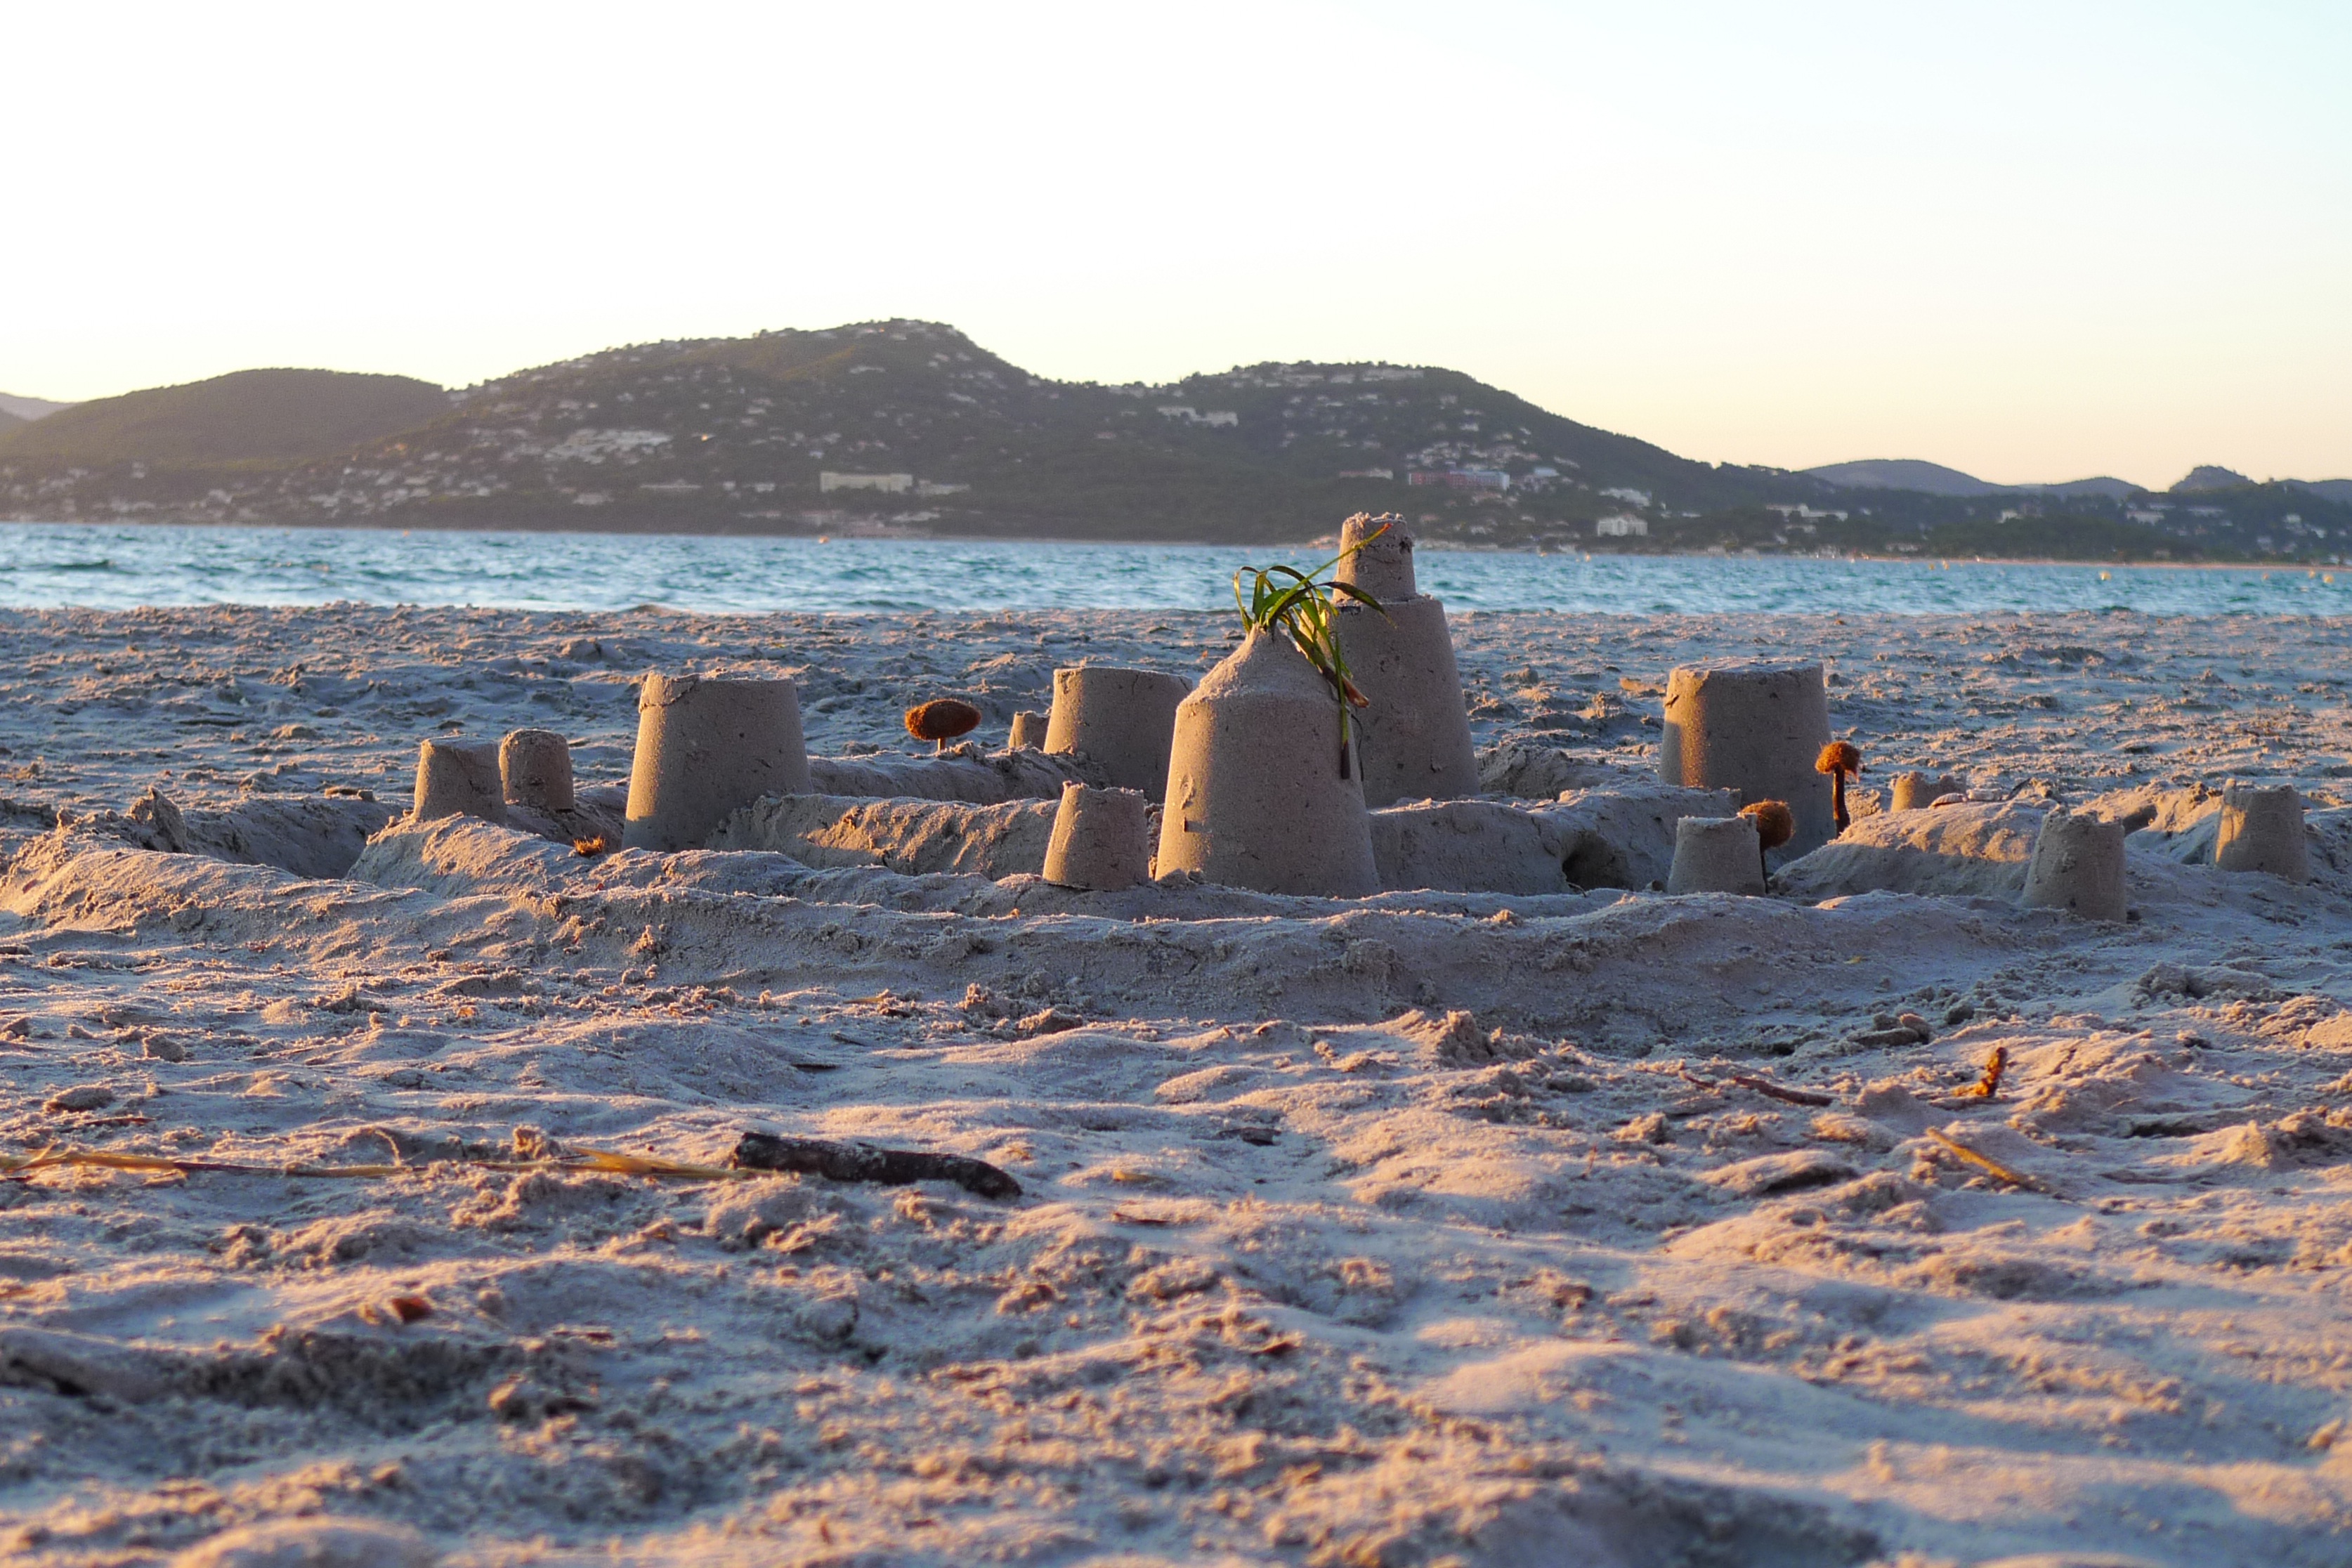
beach, landscape, sea, coast, sand, ocean, shore, arctic, terrain, material, sand castle, habitat, natural environment, aeolian landform